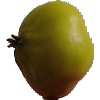
Label: Apple Red Yellow 2